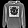
Label: Pullover